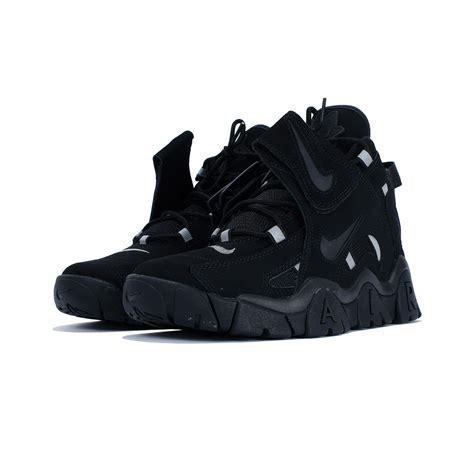
Brand: Nike
Model: Air Barrage